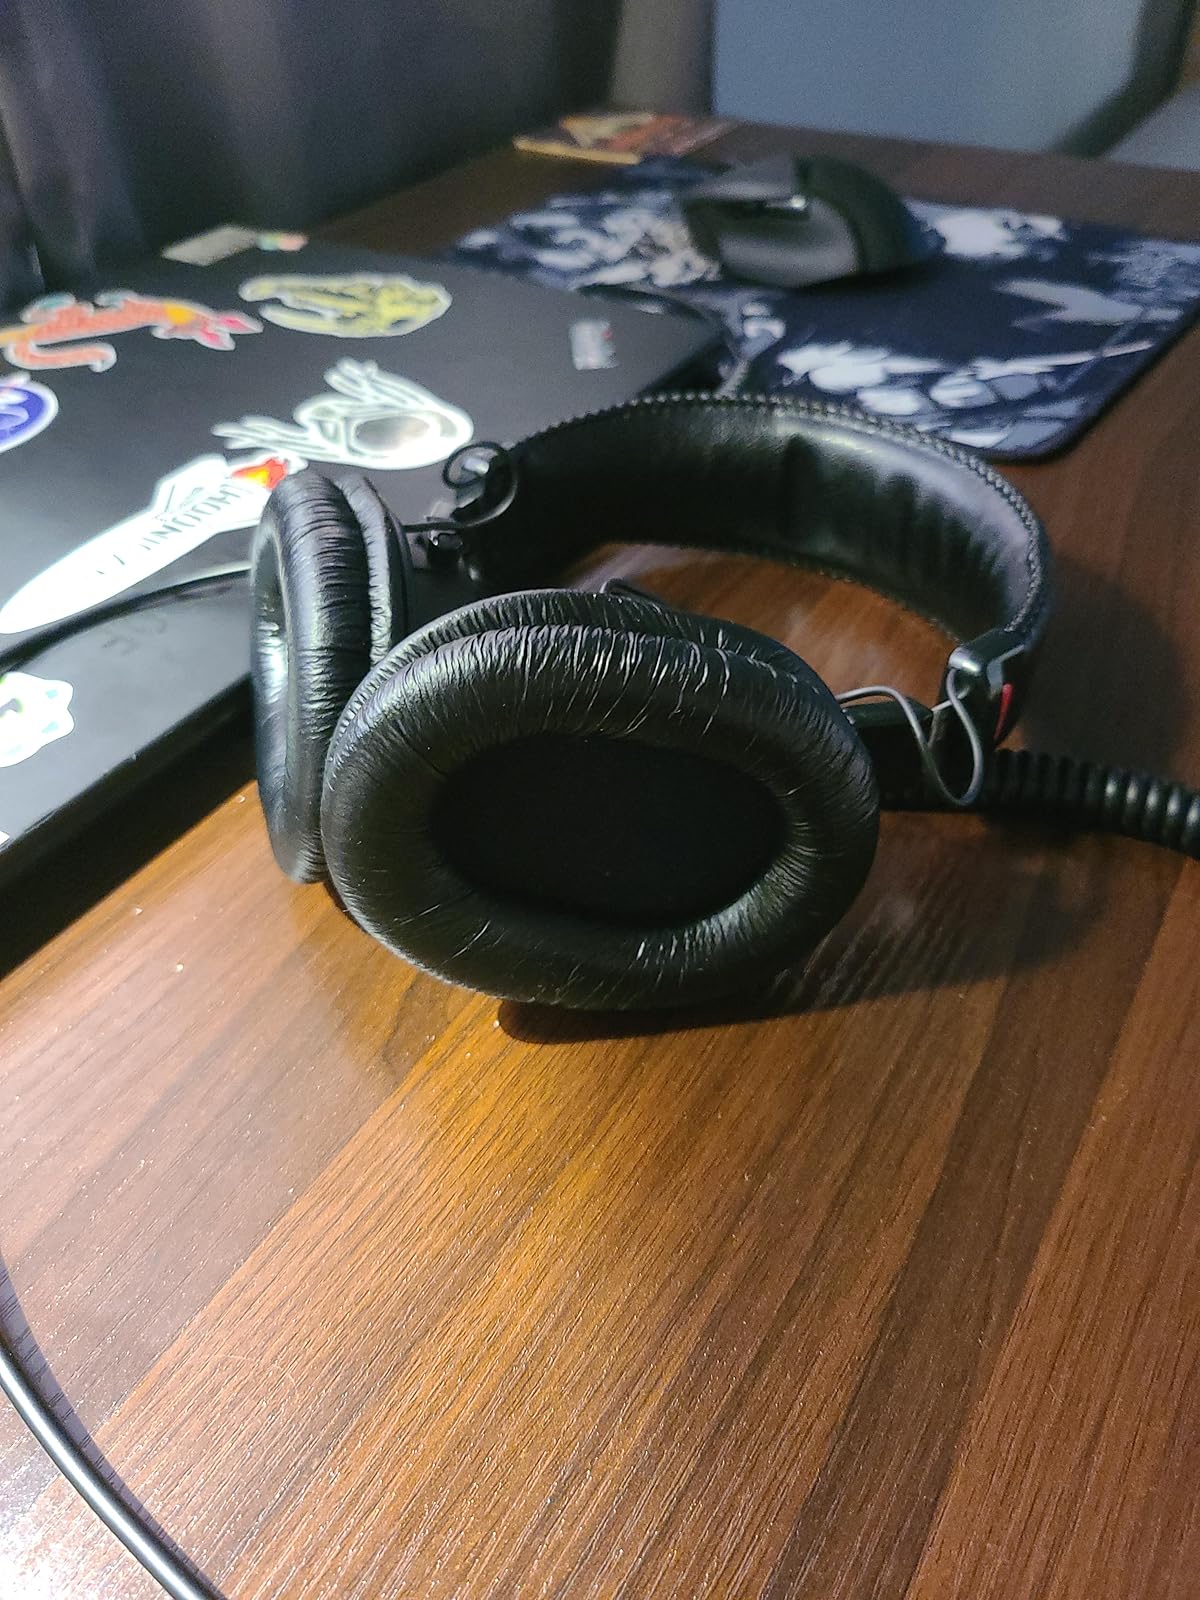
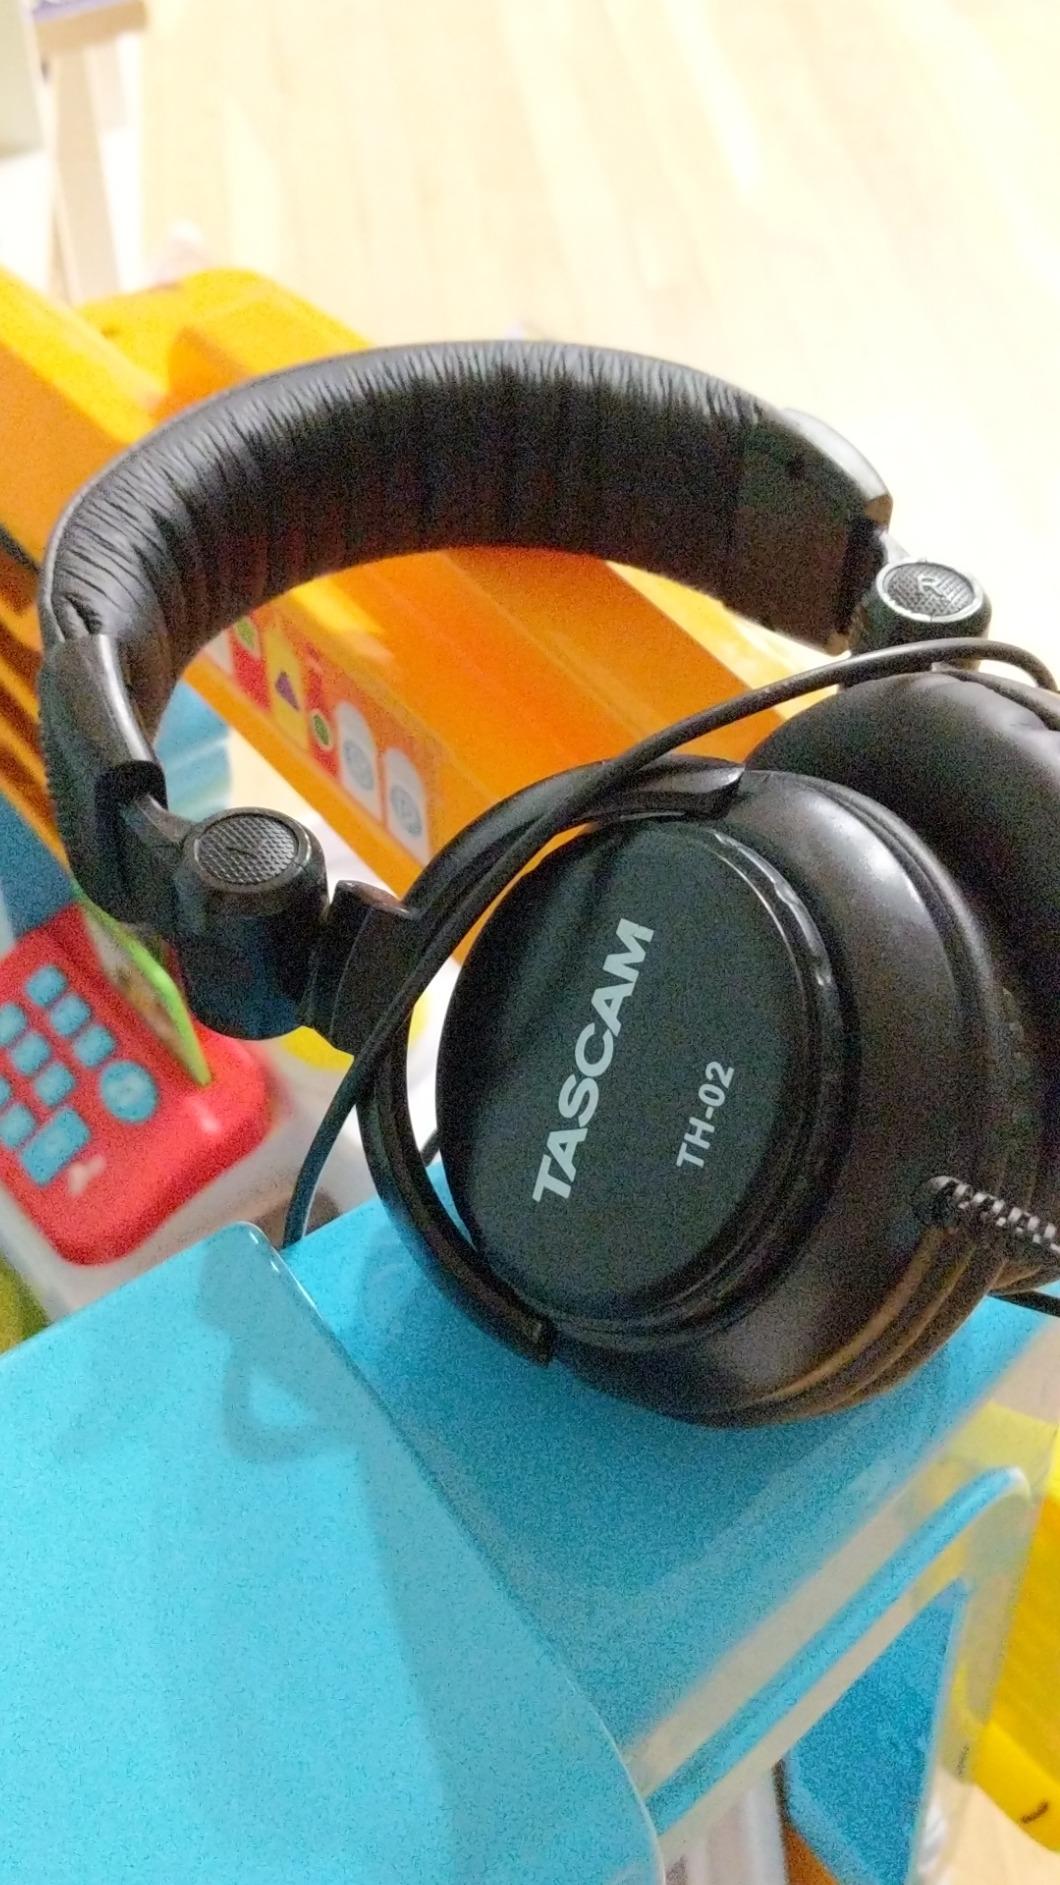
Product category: headphones
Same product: no